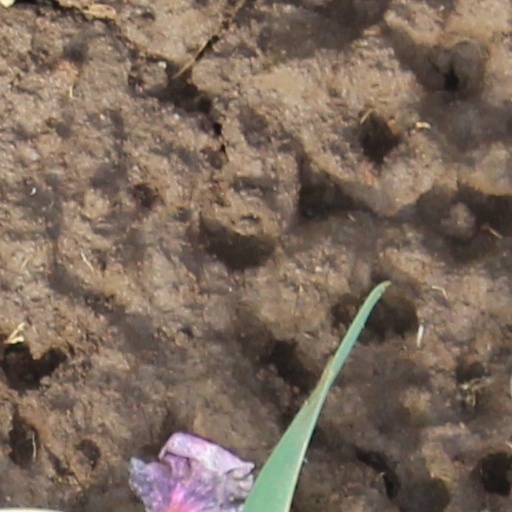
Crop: wheat